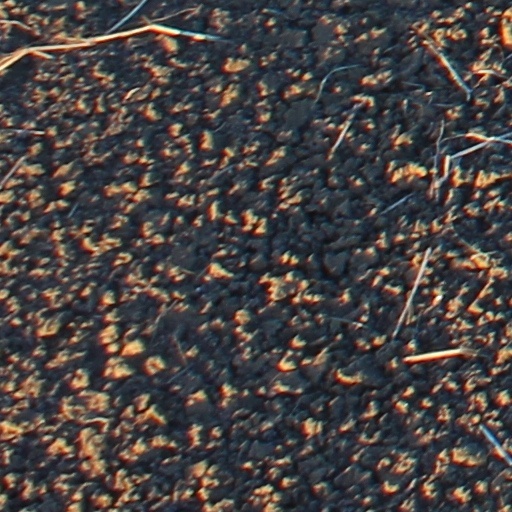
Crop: wheat